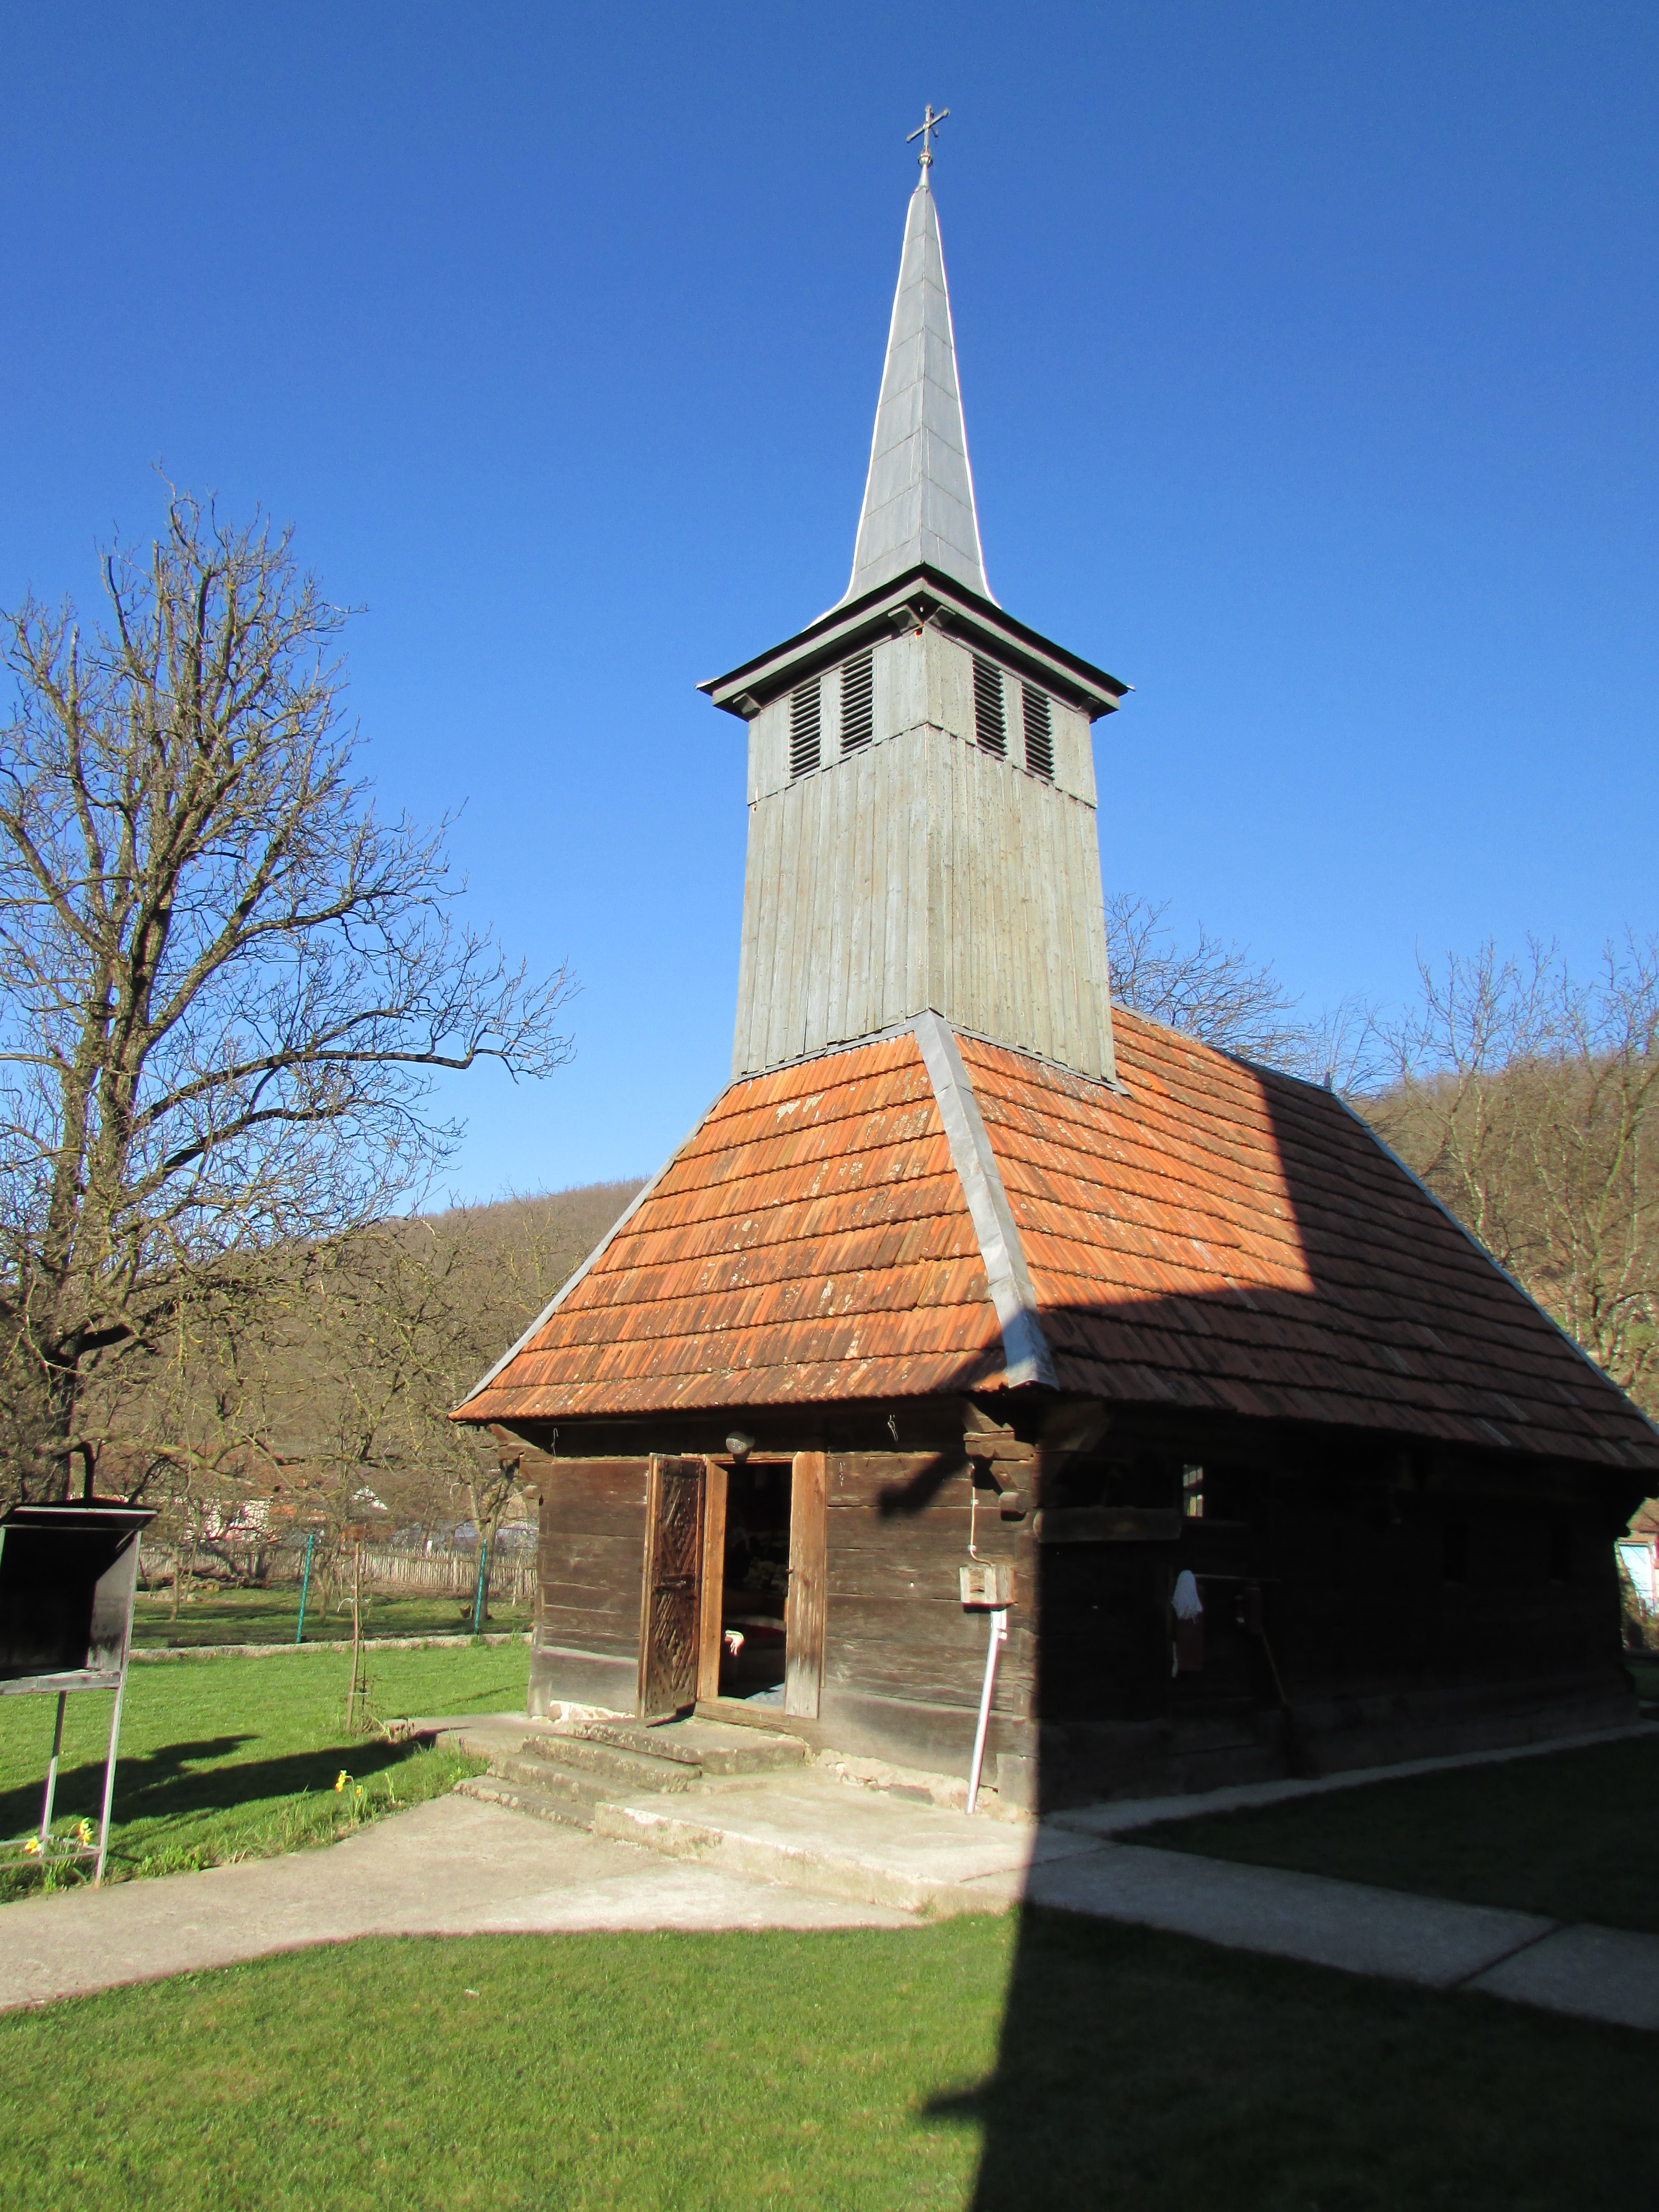
building, church, chapel, place of worship, steeple, transylvania, crisana, wooden church, bihor, tarcaita, spanish missions in california